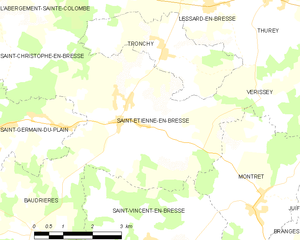
Carte des communes françaises